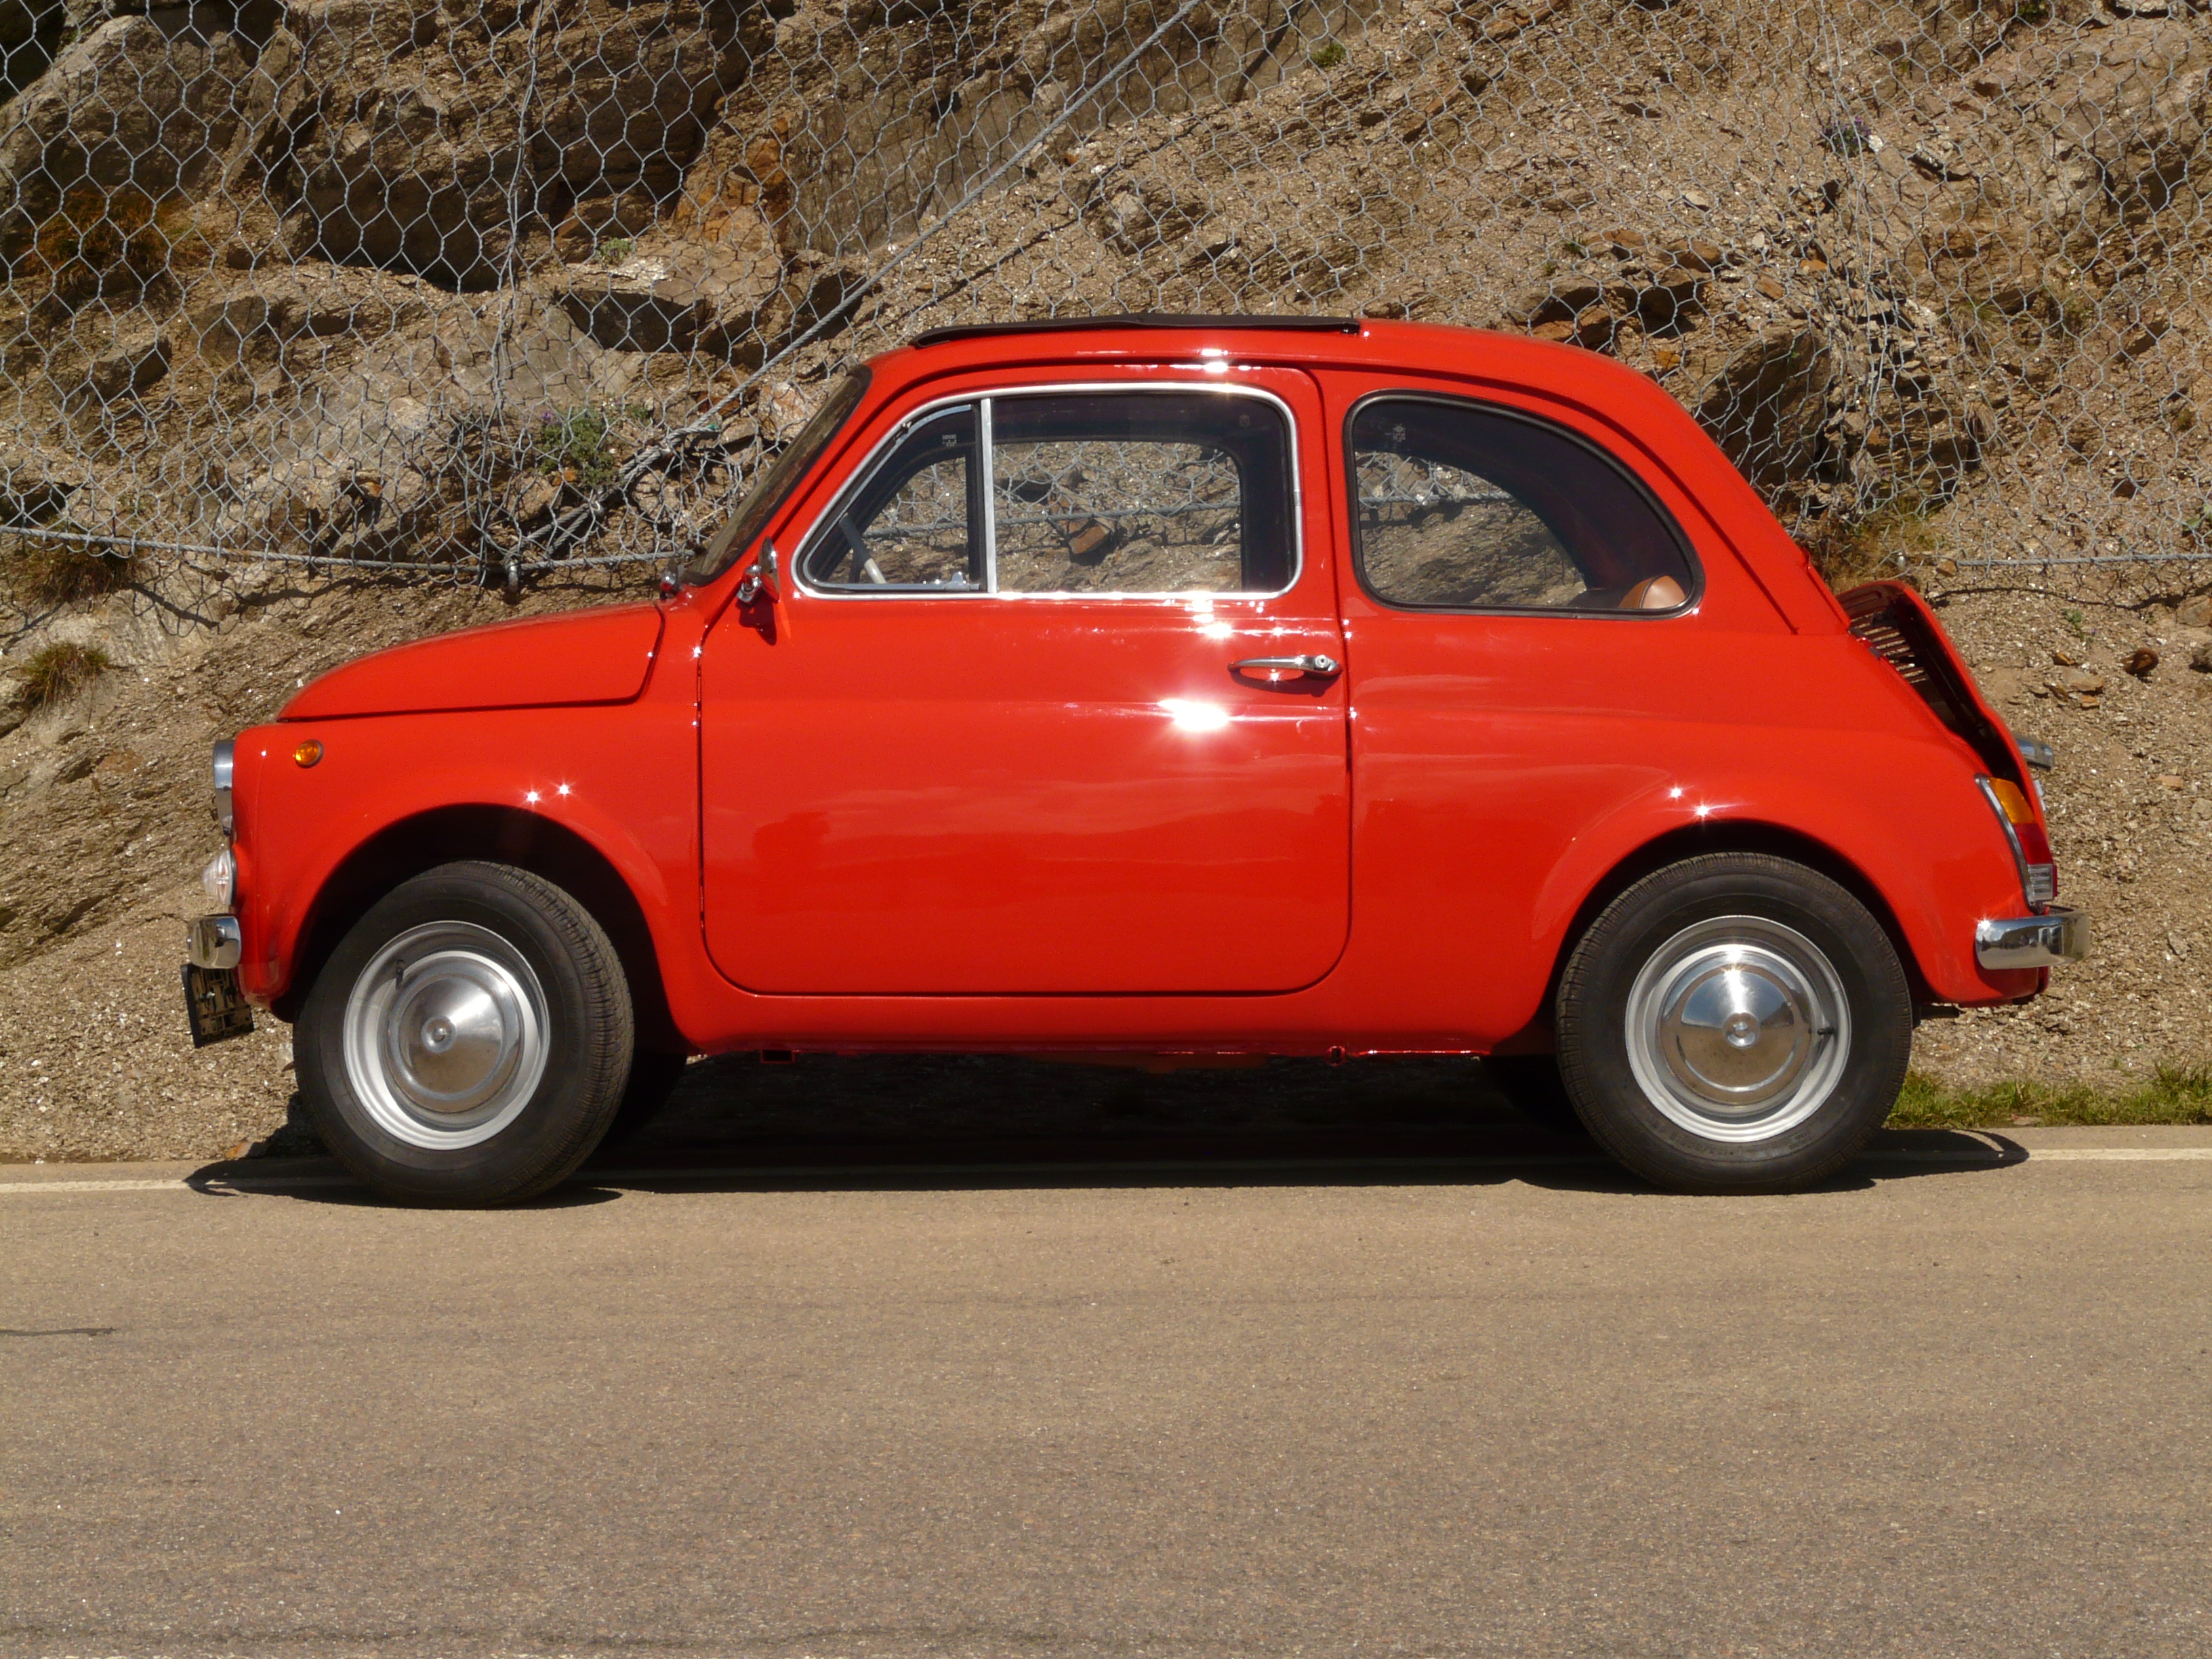
car, wheel, red, vehicle, auto, fiat 500, fiat, pkw, city car, land vehicle, automobile make, subcompact car